Erasmo Janer Gironella

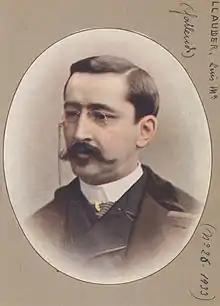
Lluís Llauder Dalmases

In the 1880s Carlism did not exist as organized structures present in the Spanish public life; the movement languished as a set of loose quasi-political initiatives flavored with Traditionalist spirit and intransigent religiosity. Part of this strategy was mobilizing support by means of mass pilgrimages; Janer contributed as member of the Barcelona Junta Organizativa branch, which co-ordinated the 1882 romería to Rome. Adhering to the same line he used to sign various public letters denouncing perceived injustice to the Catholics and secular course of the government, e.g. the entire Janer family subscribed to an 1883 document which protested curtailment of Catholic rights; in 1884 he emerged as leader of the Catalan branch of Asociación Católica. Stress on religious features, focus on Traditionalist values and de-emphasizing of dynastical threads was very much the vision of the Carlist political leader and later his son Ramón. Janer seemed on perfect terms with both despite the fact that the Nocedalistas, known also as Integrists, were increasingly on collision course with the claimant Don Carlos; as late as in 1886 Janer took part in a homage banquet honoring Ramón Nocedal. However, when in 1888 the Integrists broke away from Carlism to form their own Traditionalist organization Janer decided to stay loyal to his king; in 1889 he was already lambasted by the Integrists as the sidekick of Llauder.